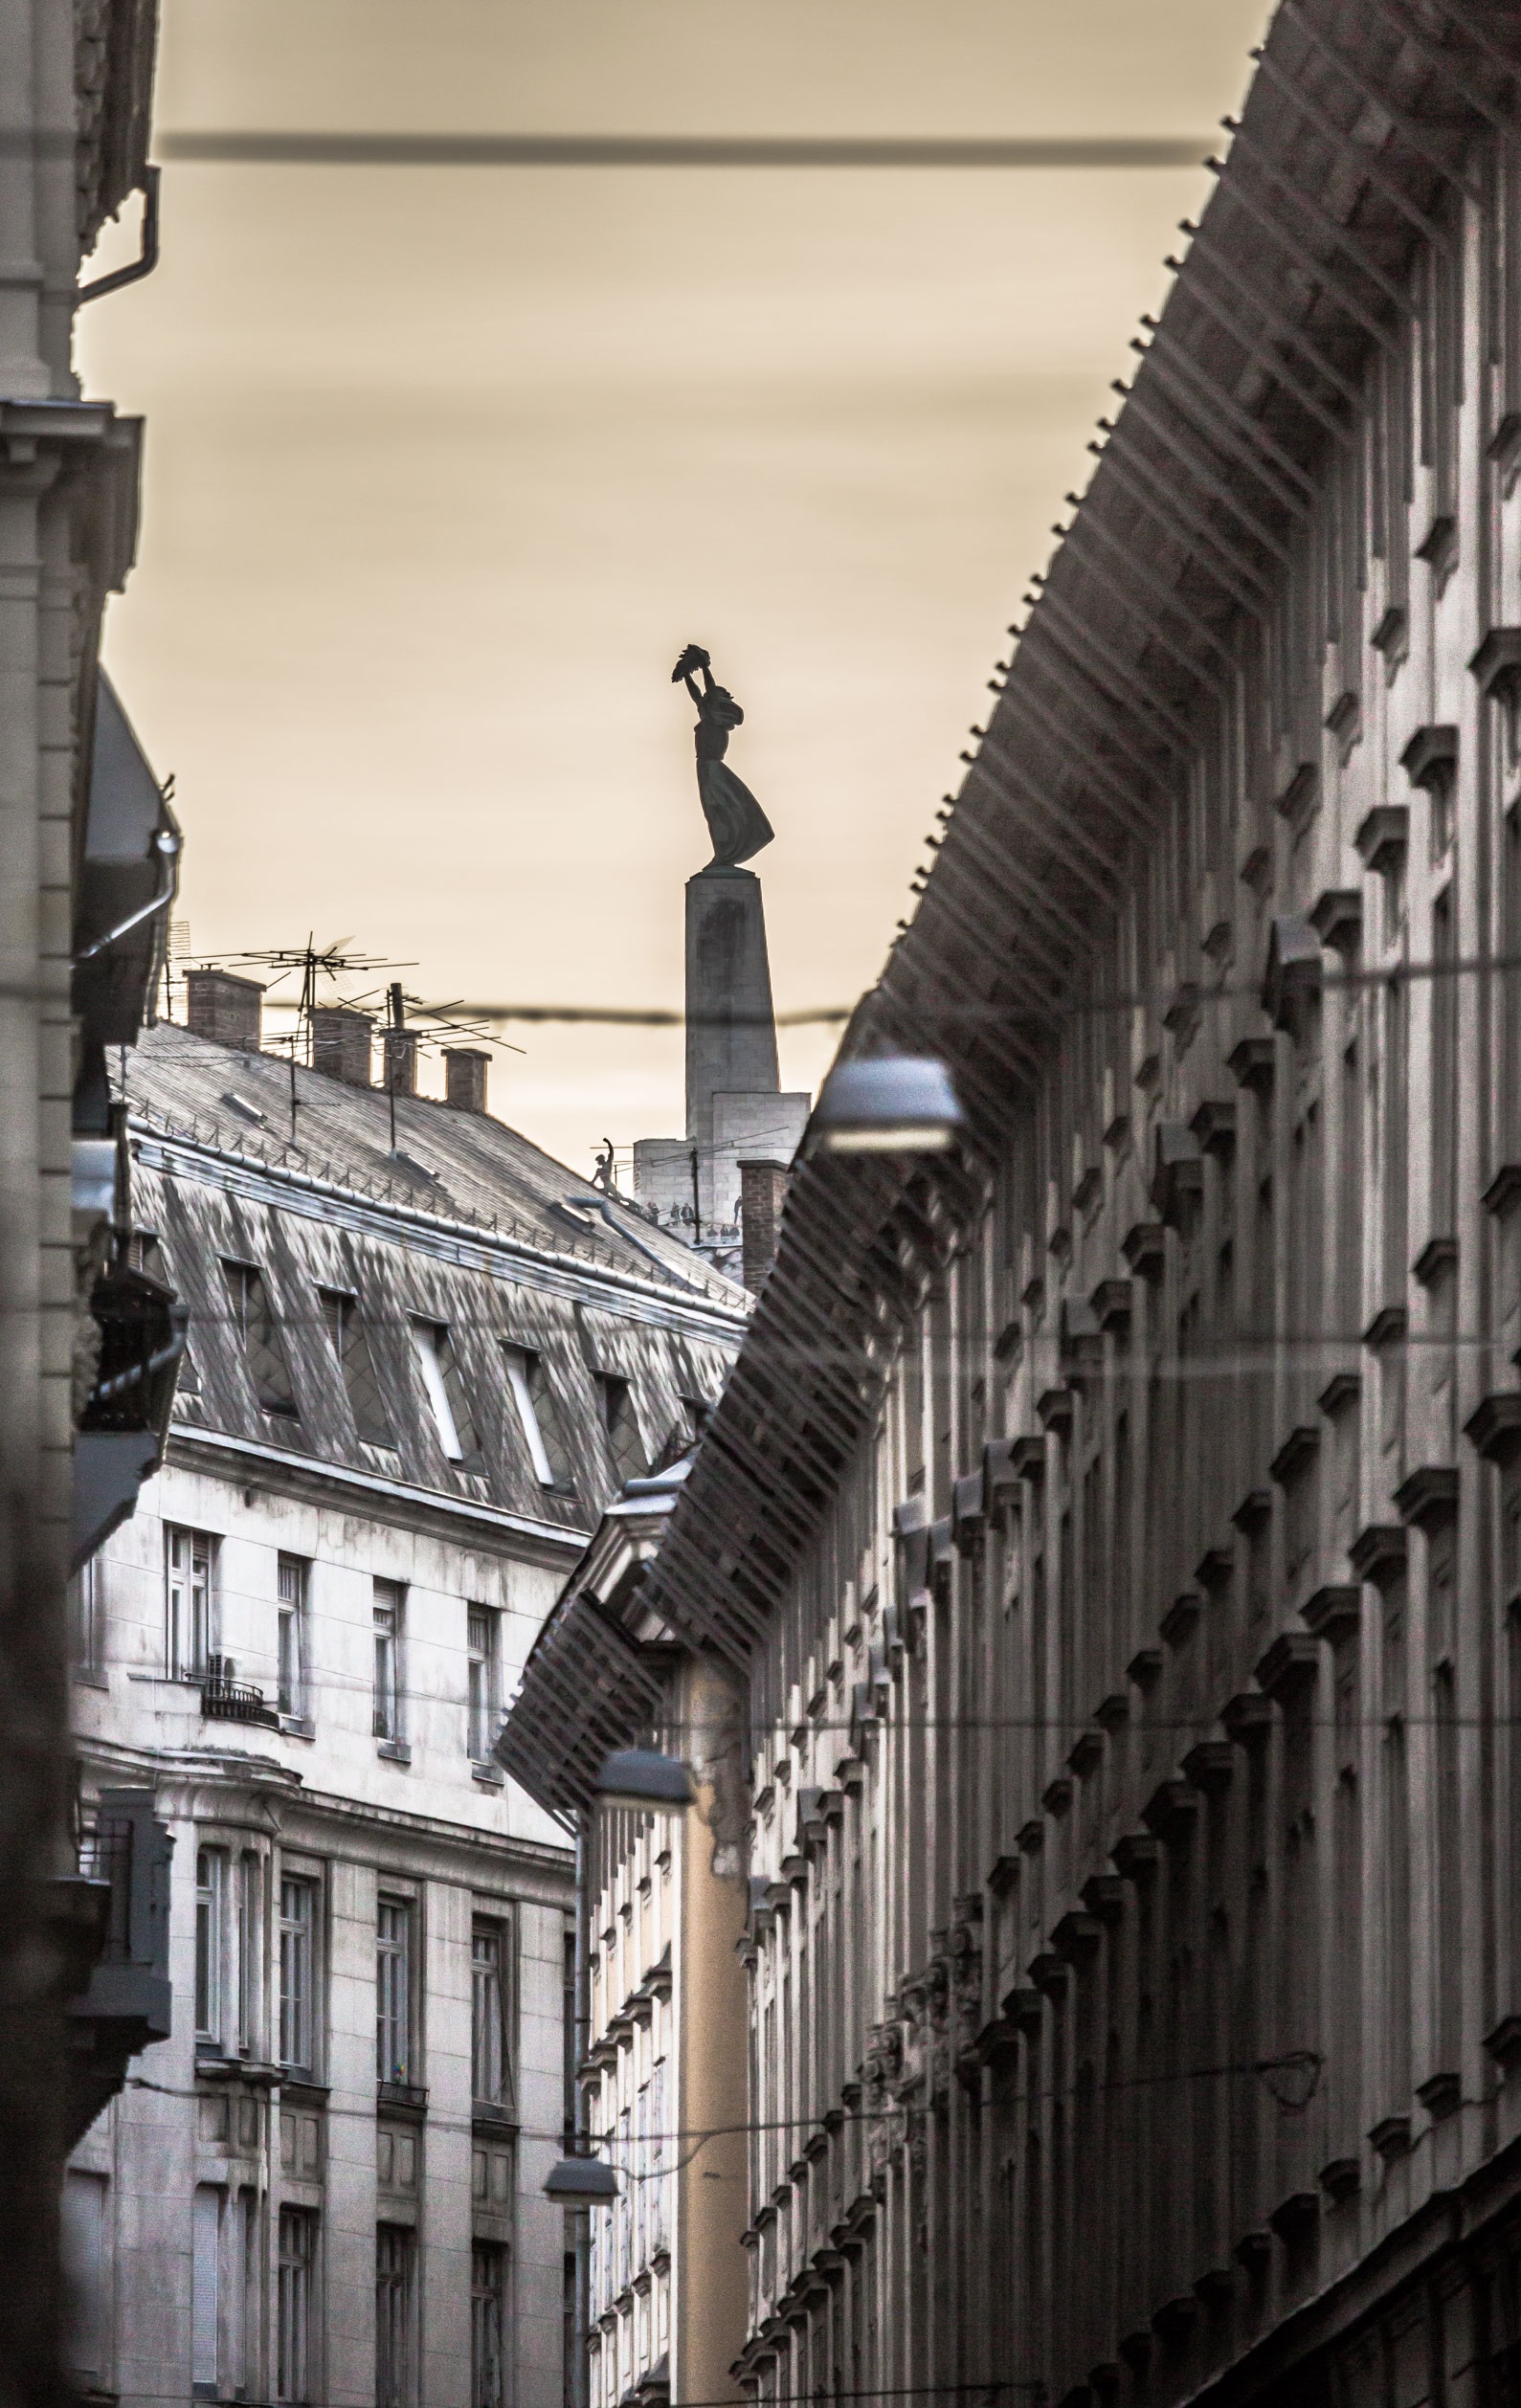
architecture, structure, street, house, skyscraper, wall, statue, column, facade, lamp, monochrome, stairs, budapest, shape, urban area